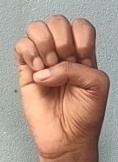
ASL sign: E